Malicorne-sur-Sarthe

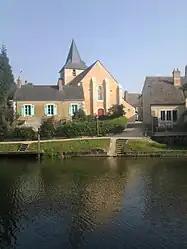
St Silvester's church

Malicorne-sur-Sarthe (literally "Malicorne on Sarthe") is a commune in the Sarthe department in the region of Pays de la Loire in north-western France.